Beulah Grove Lodge No. 372, Free and Accepted York Masons

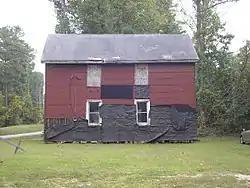

The Beulah Grove Lodge No. 372, Free and Accepted York Masons, also known as Pleasant Grove School and Pleasant Grove Colored School, in Douglas County, Georgia near Douglasville, Georgia, was built in 1910. It was listed on the National Register of Historic Places in 2010.